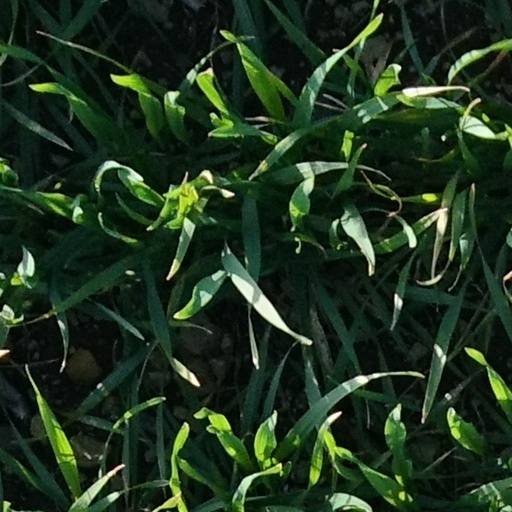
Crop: wheat